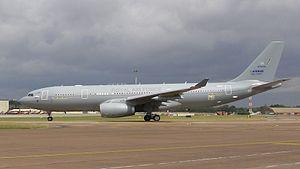
AirTanker Services, opérant sous la dénomination AirTanker, est une compagnie aérienne charter britannique qui exploite des vols charter à l'aide d'avions de ravitaillement en vol.